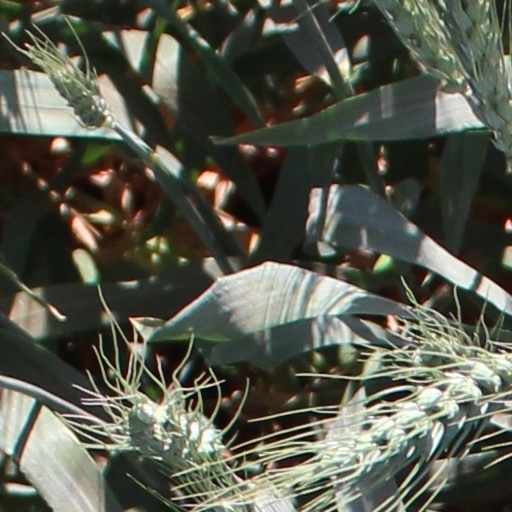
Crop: wheat